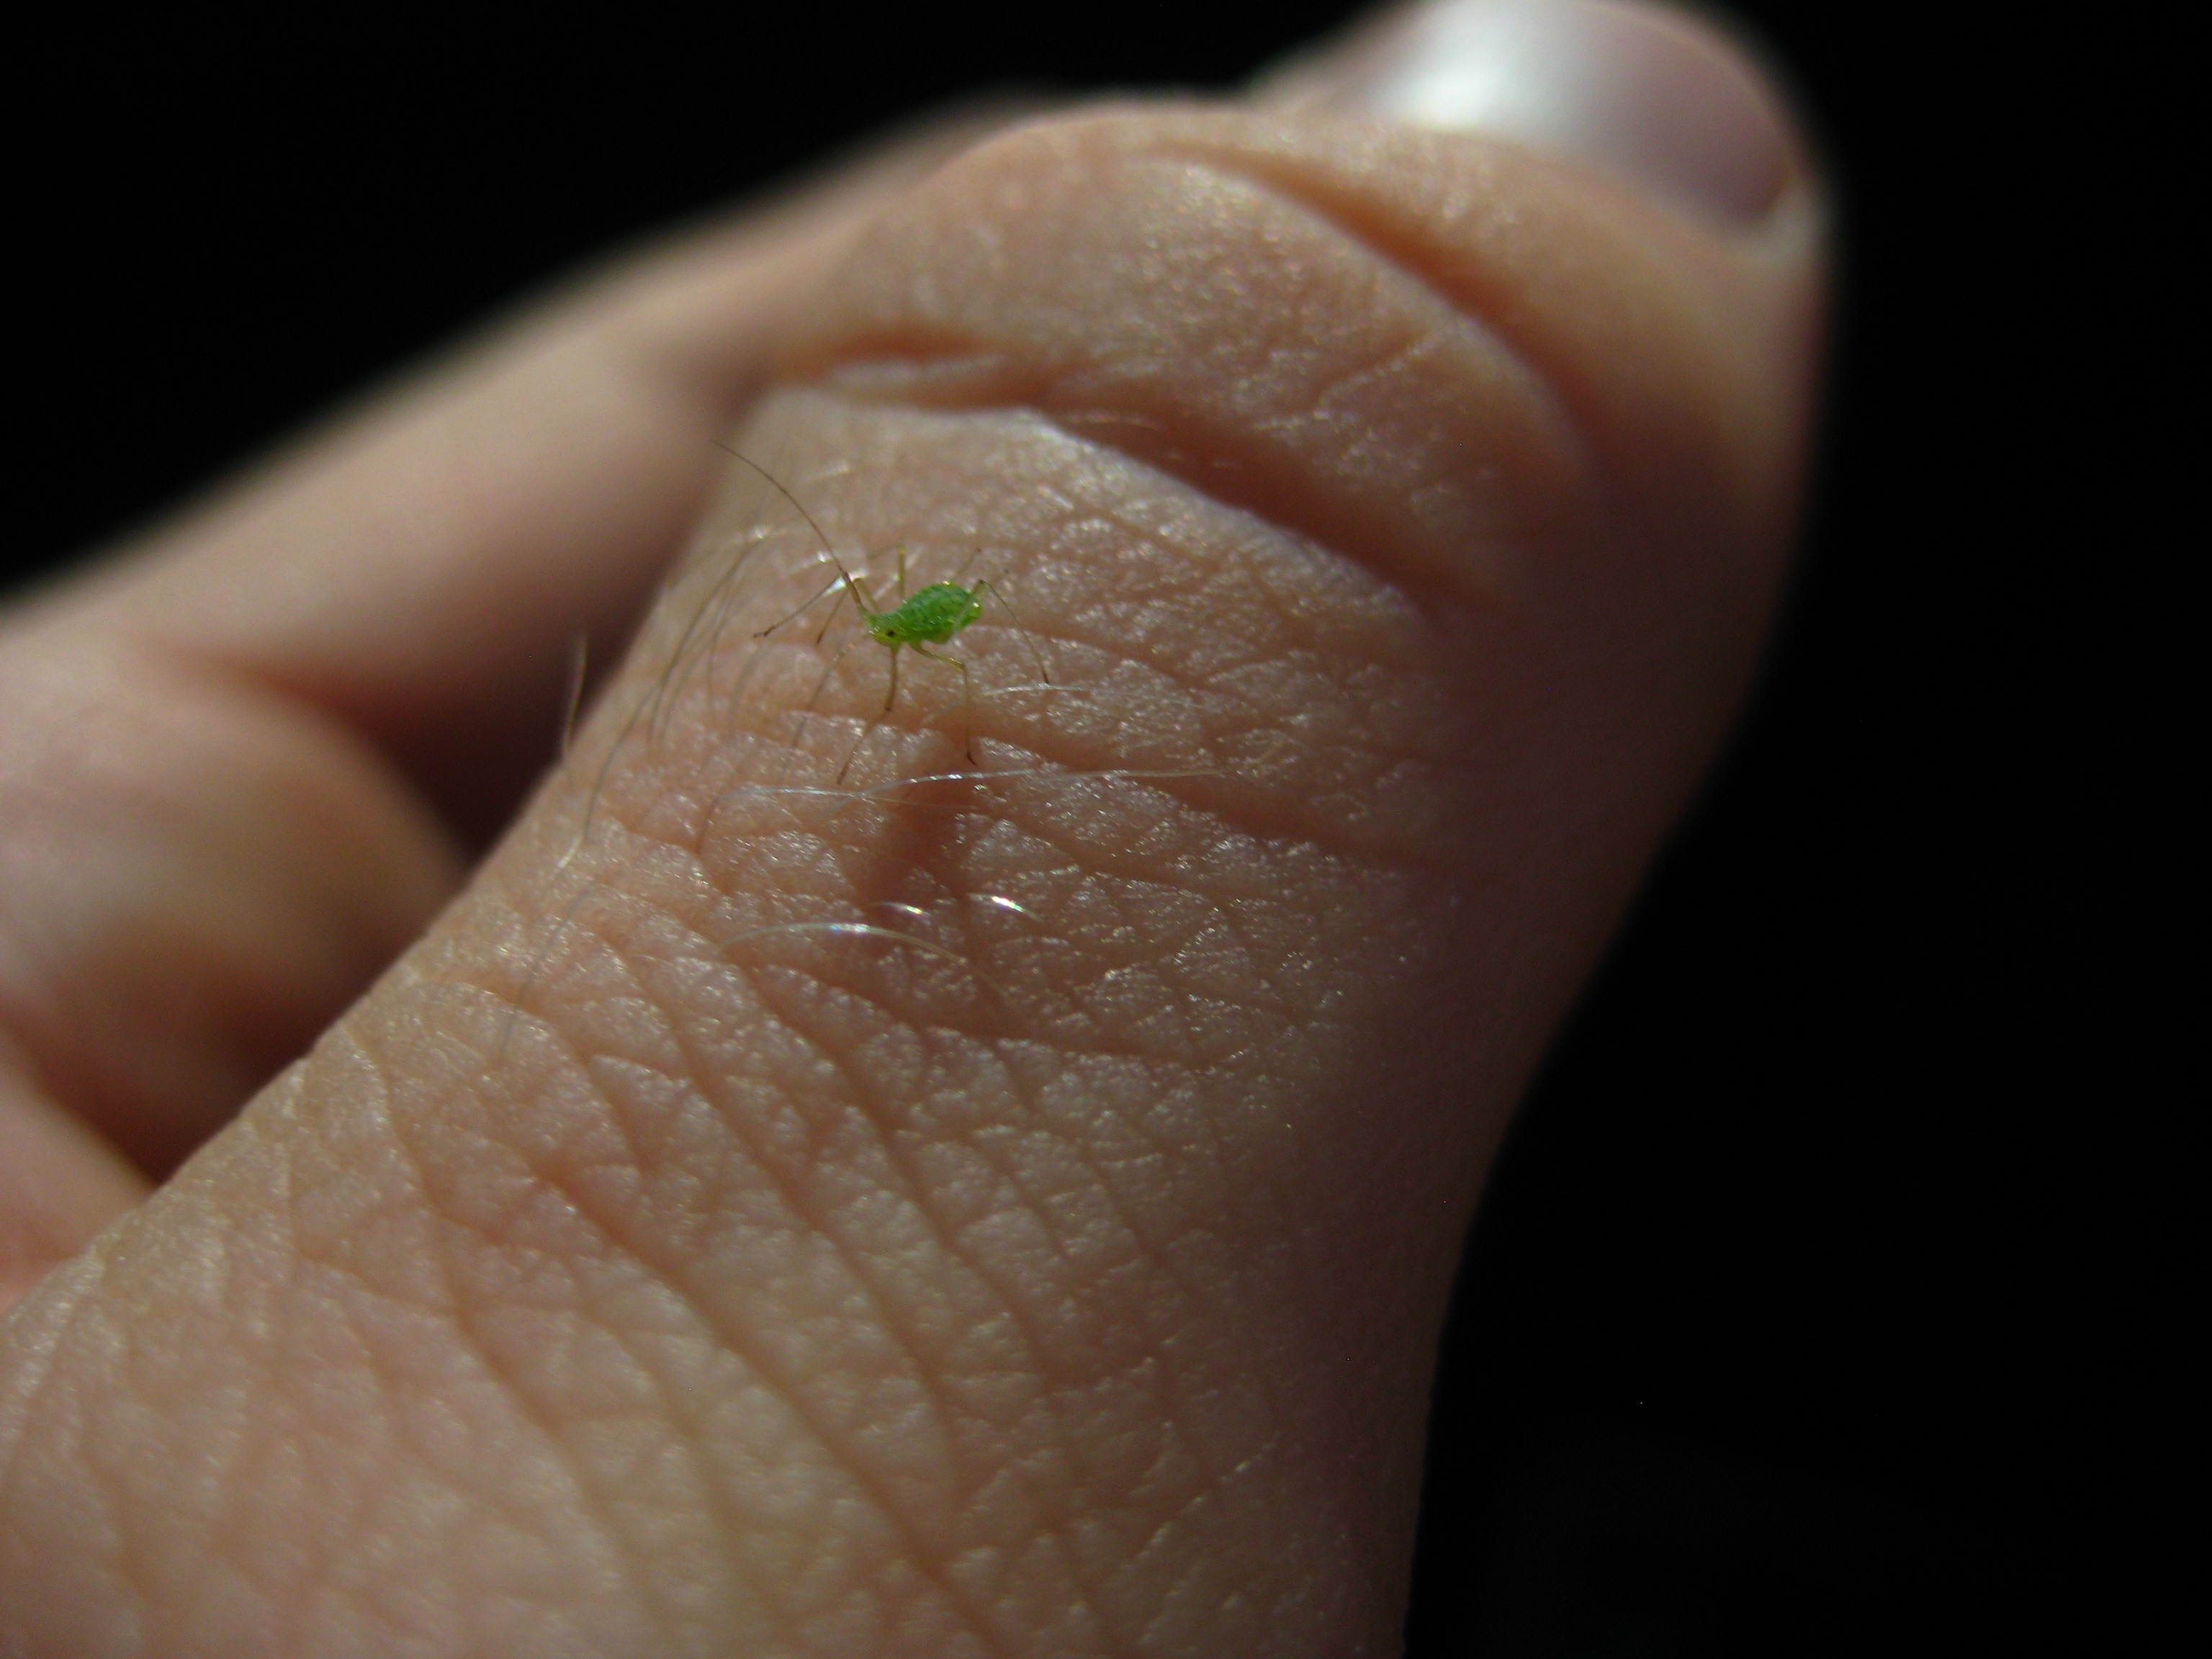
hand, leg, finger, insect, macro, bug, arm, nail, lip, close up, human body, eye, skin, organ, pest, aphid, macro photography